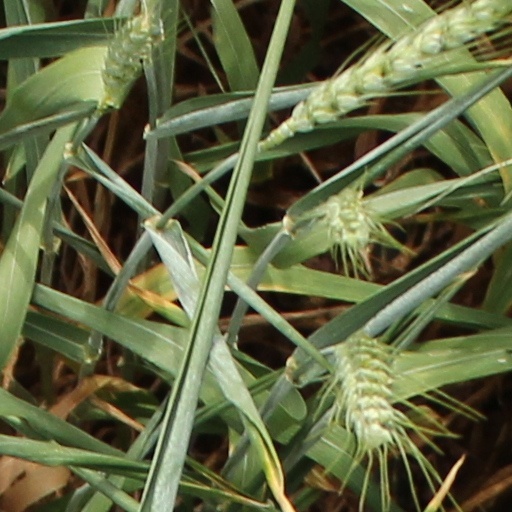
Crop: wheat